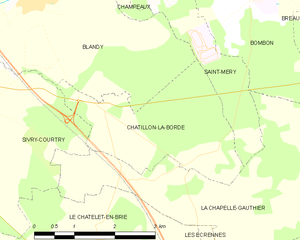
Carte des communes françaises Châtillon-la-Borde